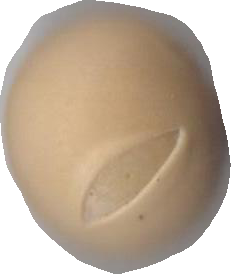
Variety: Grobogan